Banff and Buchan (UK Parliament constituency)

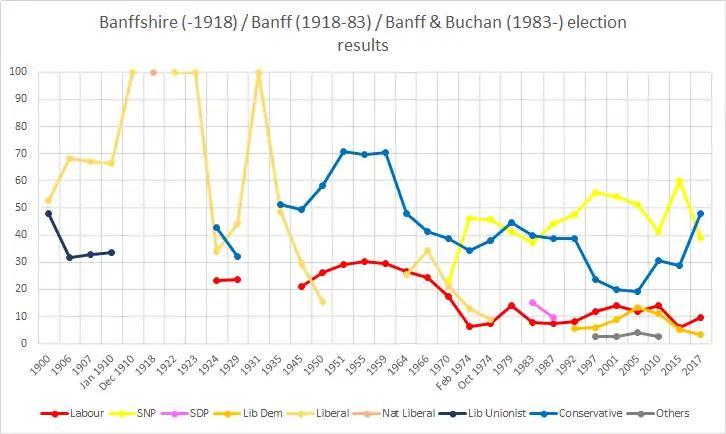
Banff election results

The swing of 10.6% to the Conservatives in Banff and Buchan was the largest swing in Scotland at the 2010 general election.